Nature (philosophy)

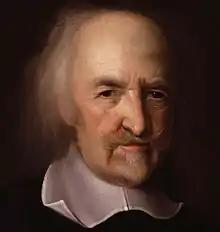
Thomas Hobbes

One of the most important implementors of Bacon's proposal was Thomas Hobbes, whose remarks concerning nature are particularly well-known. His most famous work, "Leviathan", opens with the word "Nature" and then parenthetically defines it as "the art whereby God hath made and governes the world". Despite this pious description, he follows a Baconian approach. Following his contemporary, Descartes, Hobbes describes life itself as mechanical, caused in the same way as clockwork: